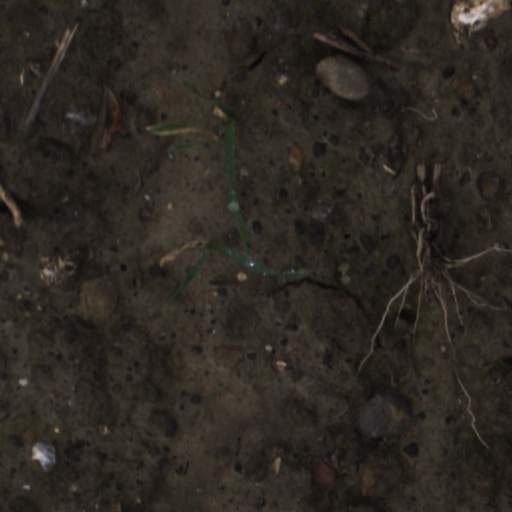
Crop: wheat